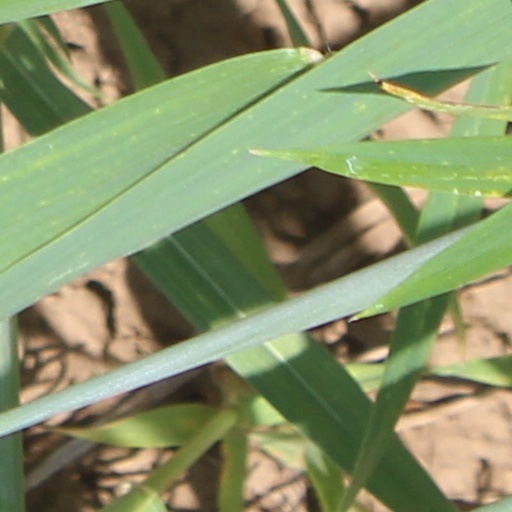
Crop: wheat